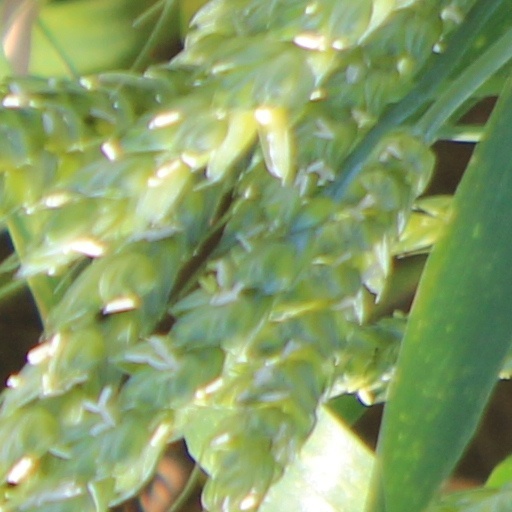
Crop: wheat